Kasim Reed

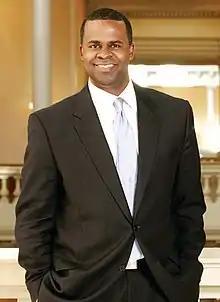
Reed in 2011

Mohammed Kasim Reed (born June 10, 1969) is an American lawyer and politician who served as the 59th mayor of Atlanta, Georgia's state capital and largest city, from 2010 to 2018. A Democrat, Reed was a member of the Georgia House of Representatives from 1998 to 2002 and represented the 35th District in the Georgia State Senate from 2003 to 2009. He served as campaign manager for Shirley Franklin's successful Atlanta mayoral campaign in 2001. After Franklin was term limited from the mayor's office, Reed successfully ran for the position in 2009. Inaugurated on January 4, 2010, Reed was elected to a second term in 2013.